Suakin

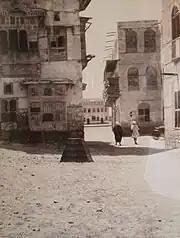
Suakin in 1928

Following the Ottoman conquest of Egypt in 1517, the Ottoman Empire became the major power in the Red Sea. After a brief period of Ottoman-Portuguese struggles in the Red Sea, Özdemir Pasha occupied Suakin in the early 1550s. Though it was only loosely controlled, until the Ottoman province of Habesh was established in 1555 with the residence of its pasha in Suakin. The Ottomans restored the two main mosques - Shafi'i and Hanafi, strengthened the walls of the fort and built new roads and buildings. As the Portuguese explorers discovered and perfected the sea route around Africa and the Ottomans were unable to stop this trade, the local merchants began to abandon the town.